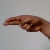
The image shows a hand gesture representing the letter 'H' in Indian Sign Language.